Robert L. Stuart

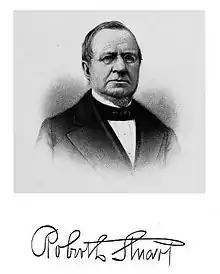
Portrait of Robert Leighton Stuart (1806–1882)

Robert Leighton Stuart (1806–1882), with his brother Alexander (1810–1879), owned the New York sugar refining business of "R. L. & A. Stuart". They were philanthropists who donated most of their money to charitable causes. Robert was one of the founders of the American Museum of Natural History and president from 1872 until 1881.